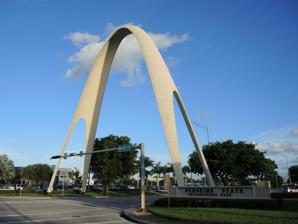
Building: Sunshine State Arch
Country: United States of America
Year built: 1964
United States historic place Sunshine State Arch U.S. National Register of Historic Places Sunshine State Arch Show map of Miami Show map of Florida Show map of the United States Location Miami Gardens, Florida Coordinates 25°55′37″N 80°13′18″W / 25.92694°N 80.22167°W / 25.92694; -80.22167 NRHP reference No. 14000210 Added to NRHP May 19, 2014 Sunshine State Arch is a national historic site located at the intersection between NW 13th Ave. and NW 167th St., at the entrance to the Sunshine State Industrial Park (Sunshine State International Park, Inc.) in Miami Gardens , Miami-Dade County, Florida , USA. It was inspired by the monumental Gateway Arch in St. Louis. The Sunshine State Arch was finished in 1964, three years before the Gateway Arch. It was designed by Walter C. Harry. It was added to the National Register of Historic Places in 2014. References